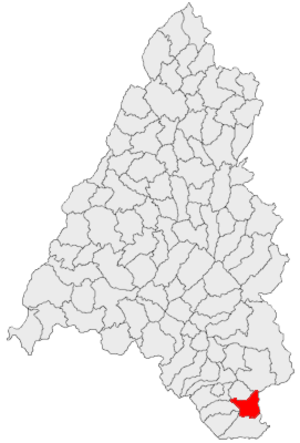
Nucet est une ville roumaine du județ de Bihor, en Transylvanie, dans la région historique de la Crișana et dans la région de développement Nord-Ouest.